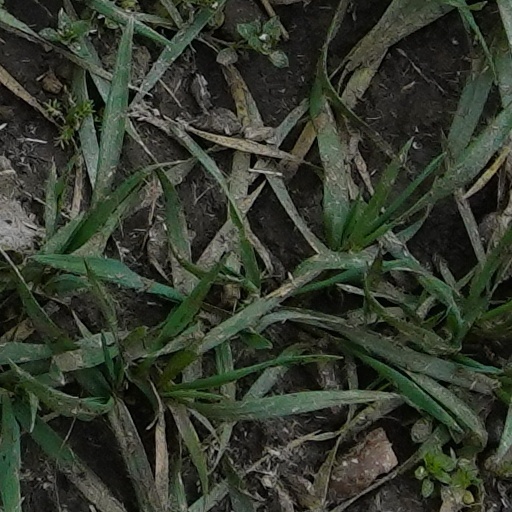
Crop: wheat